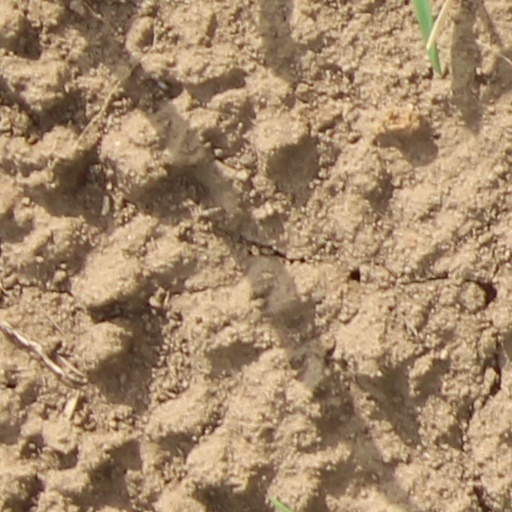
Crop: wheat